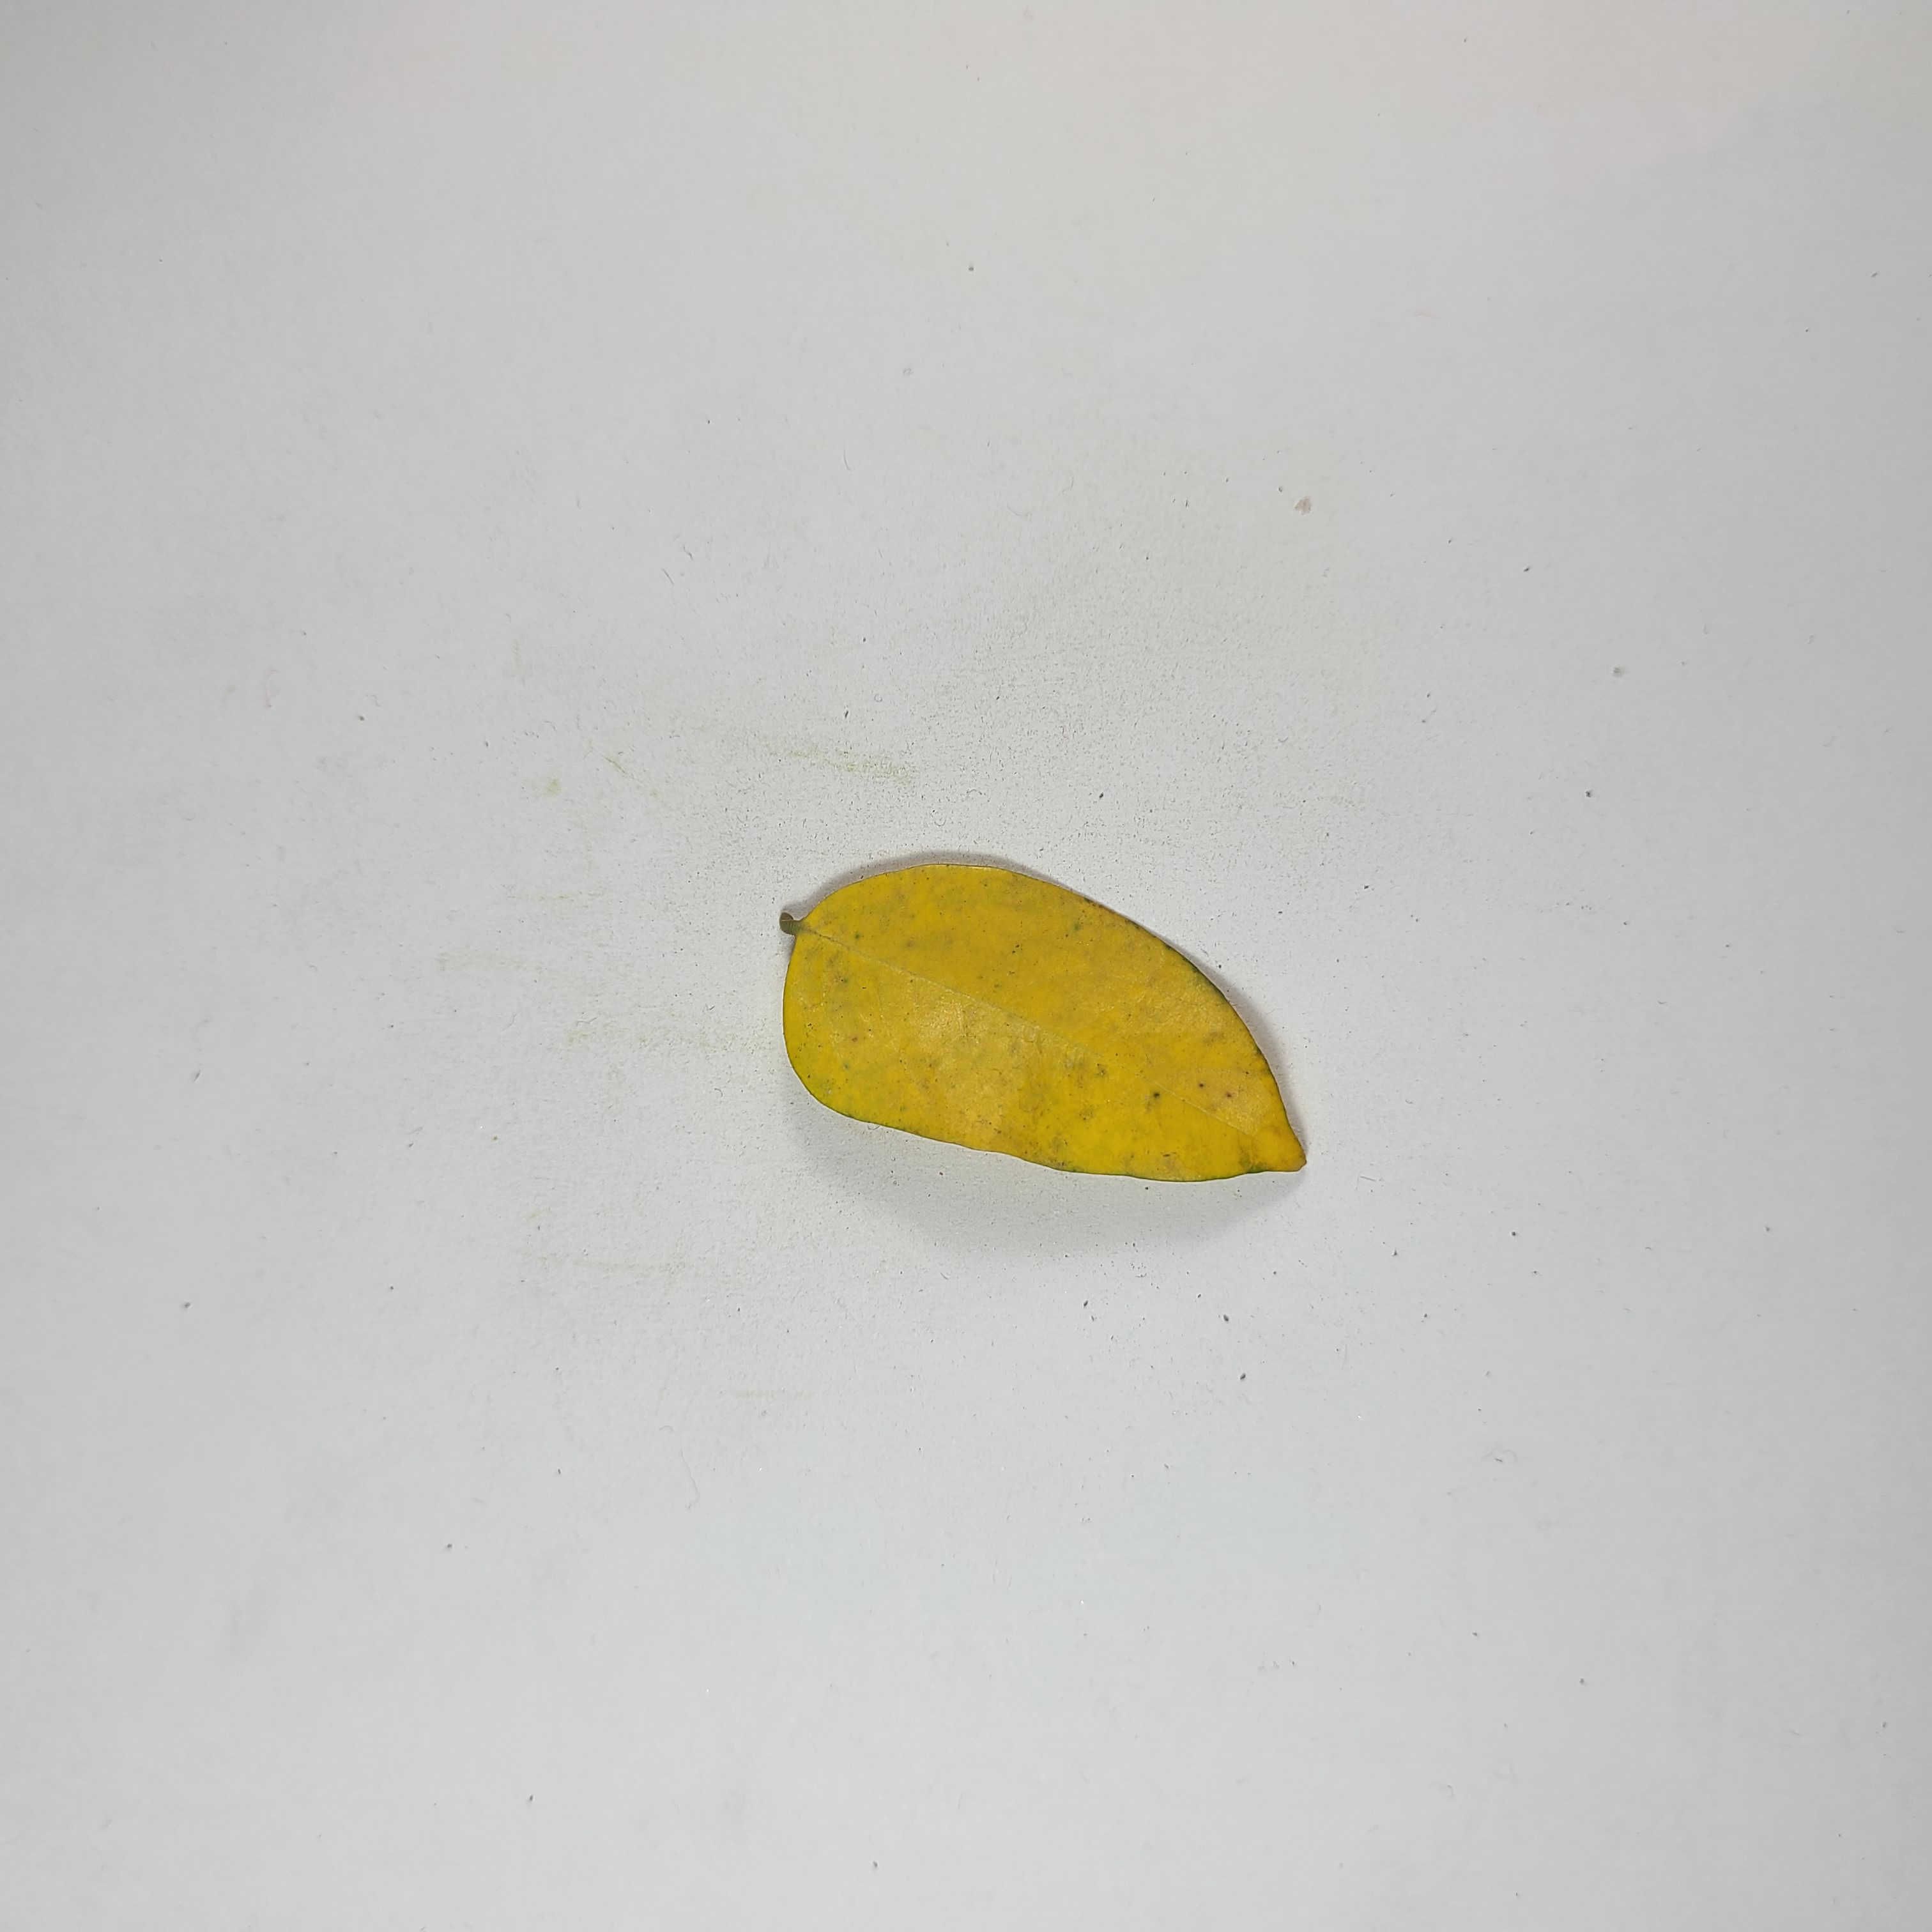
Label: Yellow Leaves